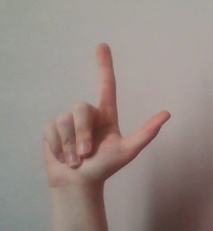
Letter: laam